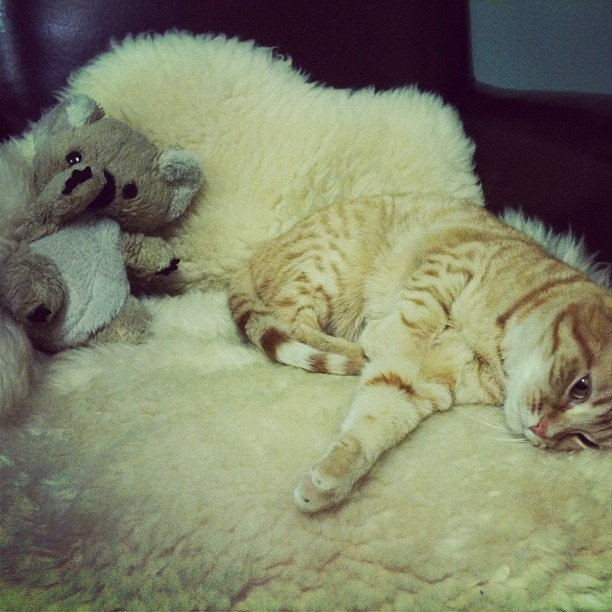
A kitten laying on an animal fur with a teddy
a cat laying on a fluffy bed next to a teddy bear
Small cat laying on fur with a teddy bear nearby.
A cat lying on a surface with a teddy bear and fluffy pillow to the side.
A cat laying on a soft material with a stuffed animal nearby